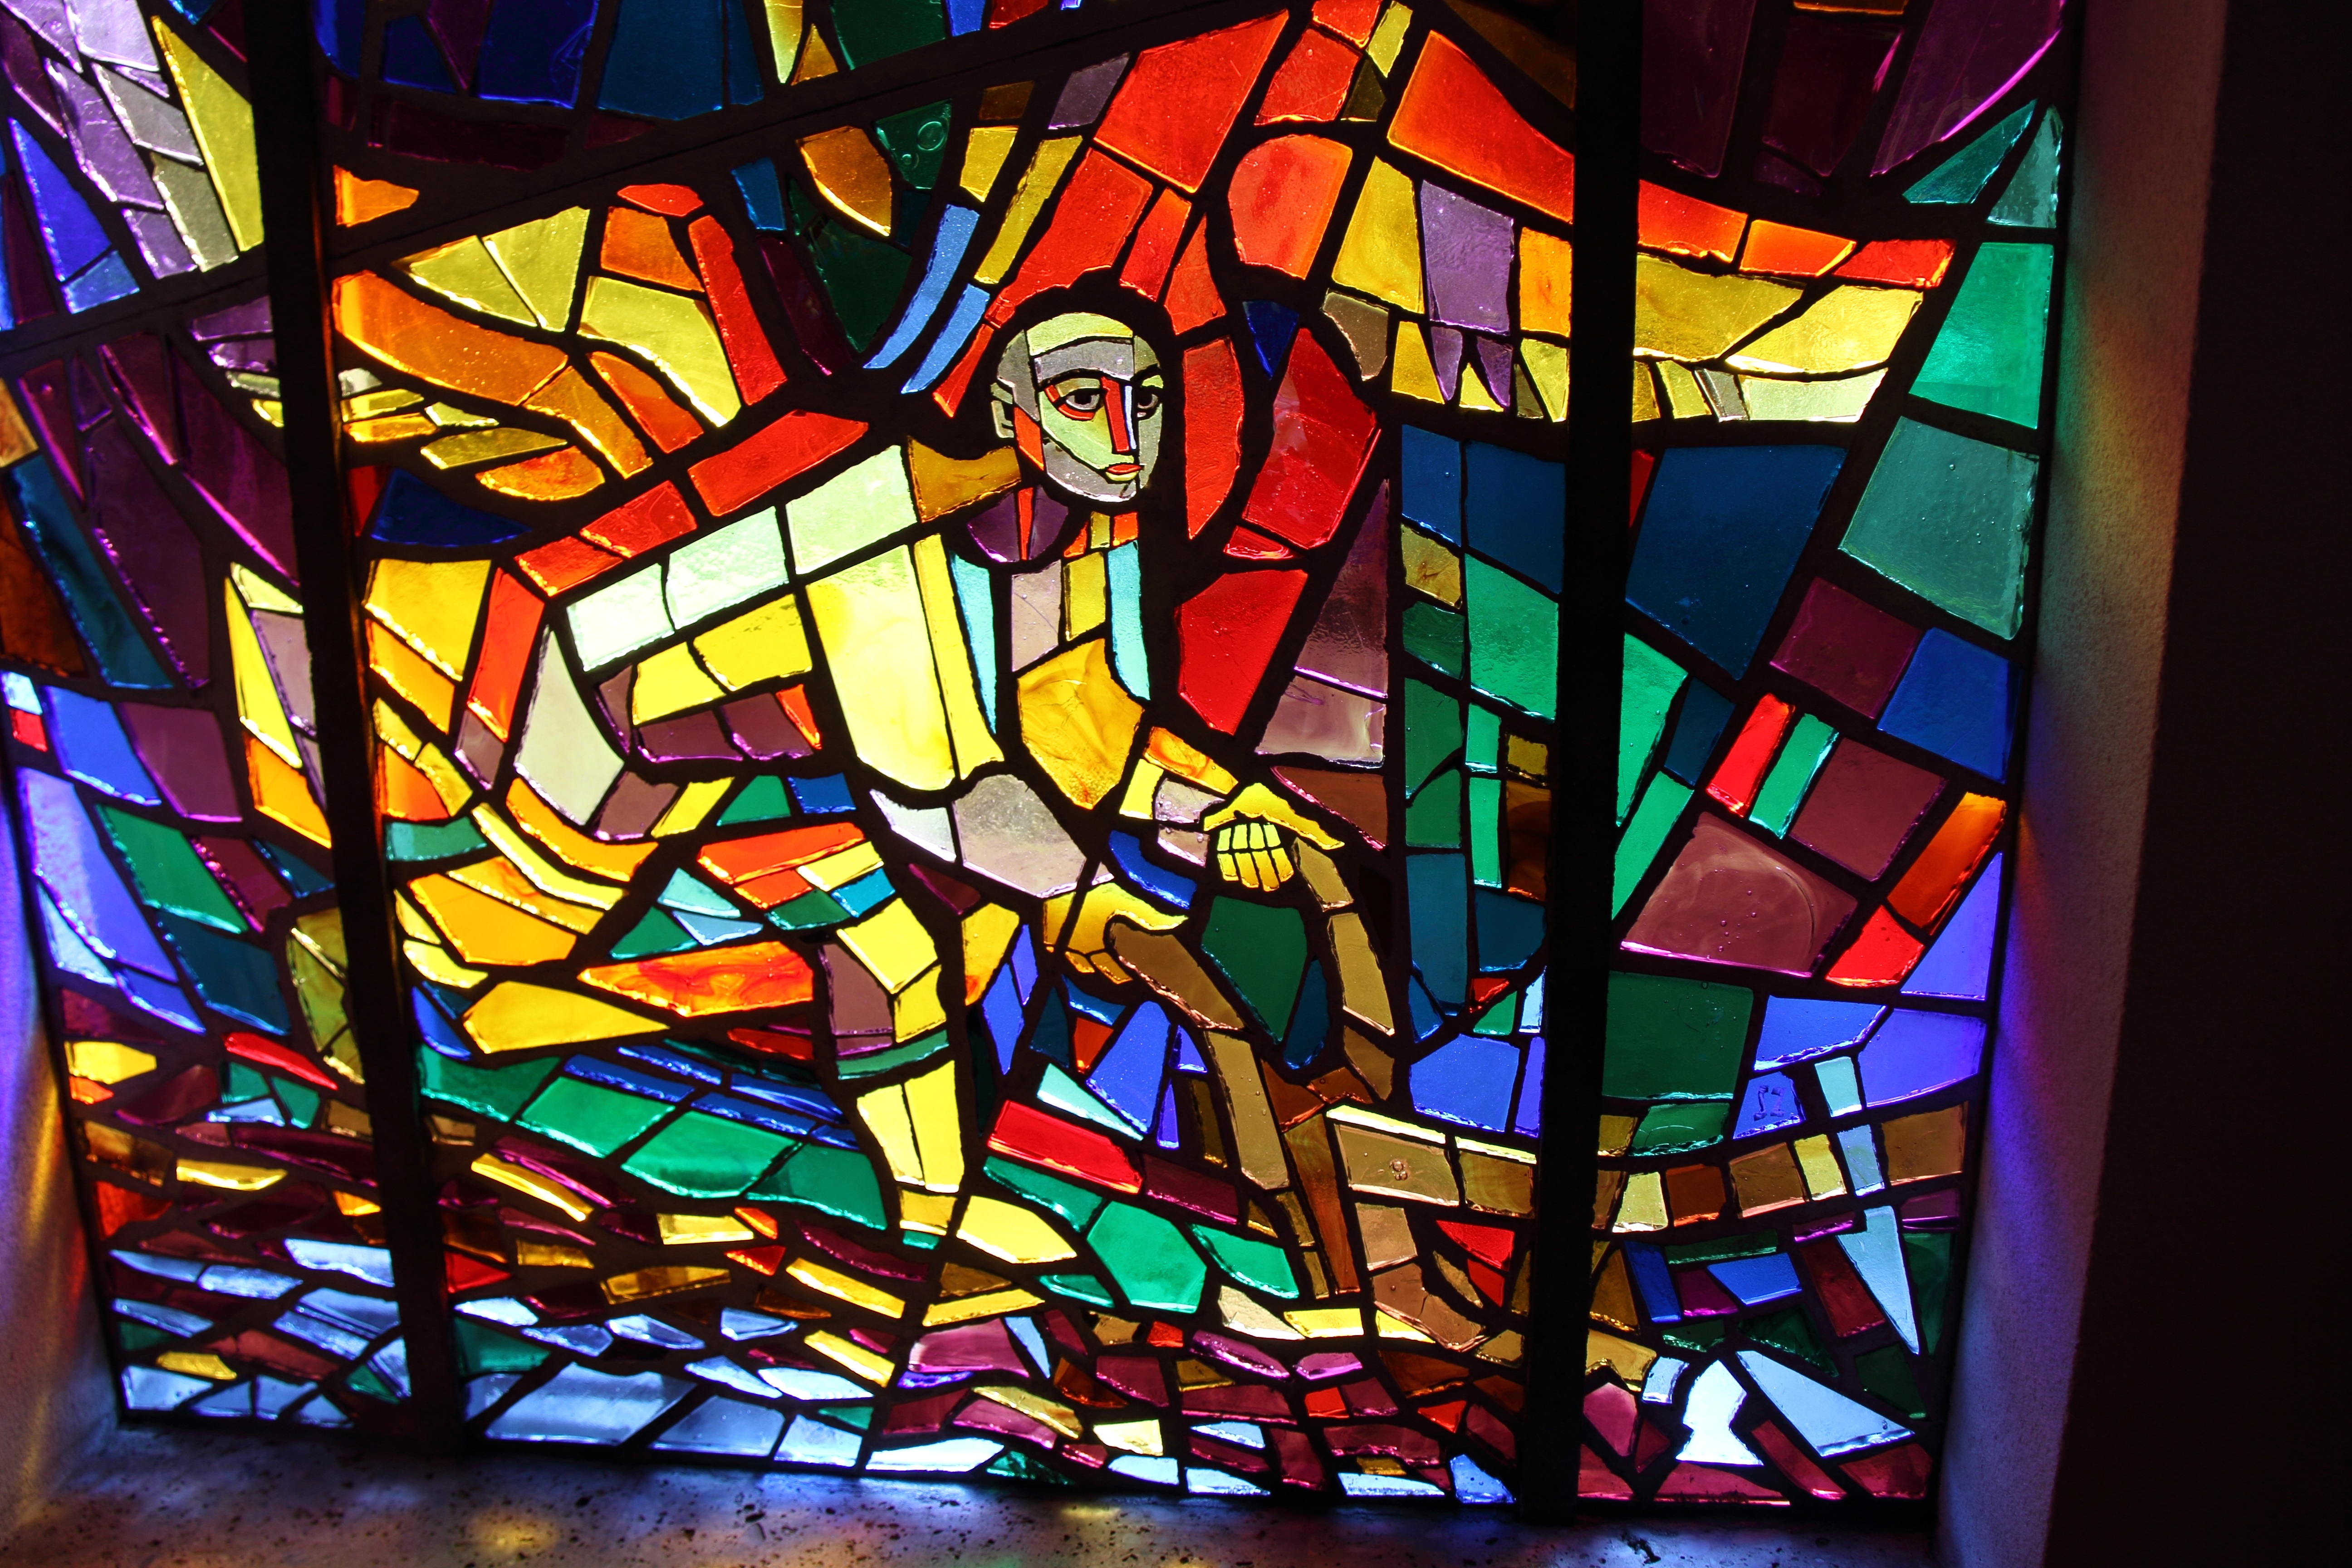
window, glass, church, material, stained glass, art, symmetry, holy, staine glasfenster, vitrage